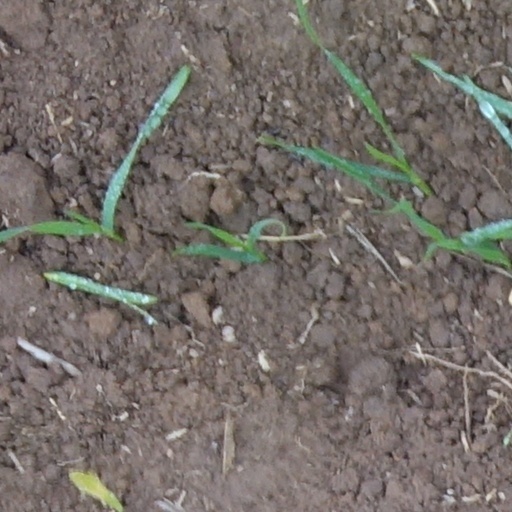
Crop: wheat